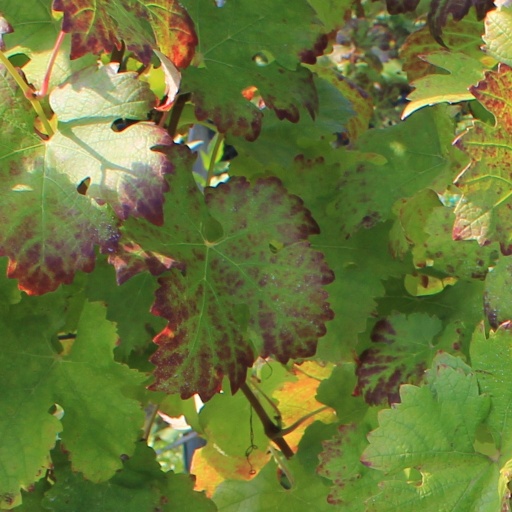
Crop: grape